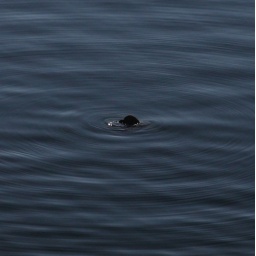
I noticed today that one rock in a lake can create a beautiful pattern.